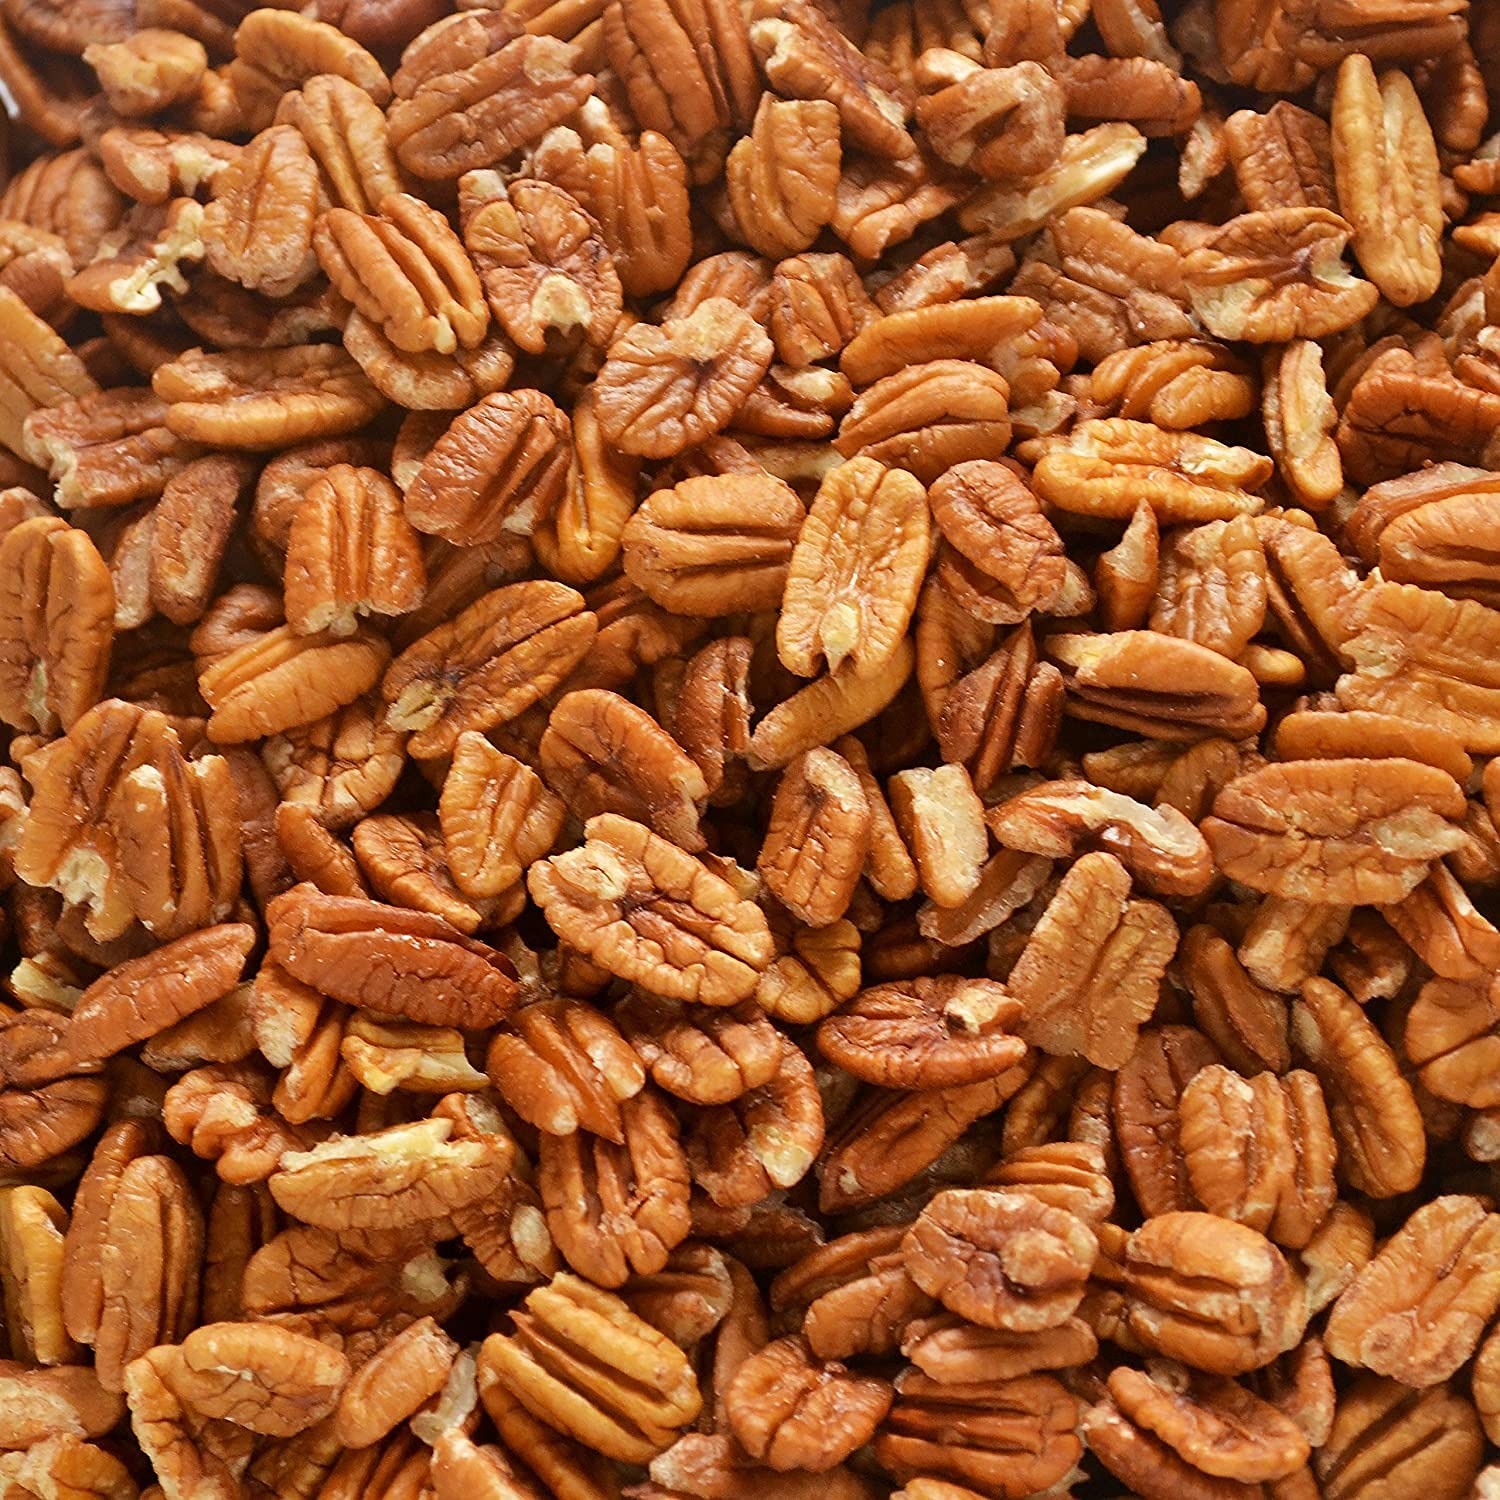
Item Name: Pecan Shop Raw Unpasteurized Shelled Texas Native Pecans, Wild-Harvested and Tested Pesticide-Free Pecan Halves in Oxygen-Barrier Bag for Peak Freshness - 2 lb
Bullet Point 1: Small Wild Pecans with Deep Pecan Flavor - Our naturally small-sized wild-harvested native pecans have a rich pecan essence and a unique taste profile. (Please note: If you prefer larger, commercially grown pecans, we encourage you to explore other options.) Our wild native pecans have a distinct flavor compared to regular pecans.
Bullet Point 2: Natural And Sustainable - Texas native pecan trees grow wild along rivers and streams and require no irrigation or spraying.
Bullet Point 3: Clean, Raw, And Unpasteurized - Our pecans are processed without any chemicals, high heat, or radiation. They are suitable for various diets including Keto, GAPS, Vegan, and Paleo, making them a versatile and healthy choice. Our products are free from peanuts, gluten, dairy, and are non-GMO. We handle only pecans, walnuts, almonds, pumpkin seeds, and sunflower seeds.
Bullet Point 4: Super-Fresh - We take every measure to deliver the freshest pecans possible. They are stored properly and bagged in USA-made oxygen barrier bags. Please refrigerate them to preserve freshness, flavor, and nutrition.
Bullet Point 5: Small-Farm Family Owned And Operated - At Pecan Shop, we are dedicated to providing high-quality nuts and supporting regenerative agriculture. We strive for excellent customer service and satisfaction.
Product Description: Most organic nuts are sprayed with organic-approved products. Just harvested, these are wild-harvested and not sprayed at all. Natives have the richest pecan flavor. <br><br> Gluten and peanut-free, Non-GMO, Vegan, and Paleo. We process only pecans, walnuts, almonds, pumpkin seeds, and sunflower seeds in our small farm state-inspected commercial kitchen. <br><br> Pecan Shop uses no chemicals and works toward soil-restoring permaculture. <br><br>
Value: 32.0
Unit: Ounce

Price: 34.99